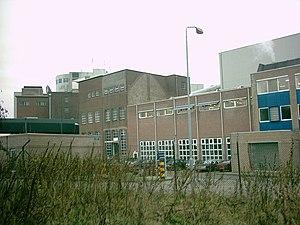
Swinkels Family Brewers est une entreprise familiale néerlandaise de Brabant-Septentrional dans le secteur de la bière et des boissons gazeuses. Elle réalise un chiffre d'affaires de plus de 897 millions d'euros par an. Swinkels Family Brewers exploite sept brasseries, dont trois aux Pays-Bas, trois en Belgique et une en Éthiopie. Basée à Lieshout, Swinkels Family Brewers exporte vers plus de 130 pays dans le monde. Avec une puissance totale de plus de huit millions d'hectolitres par an, elle est la deuxième plus grande société de brasseries aux Pays-Bas, derrière Heineken, et l'un des plus grands producteurs de malt en Europe.